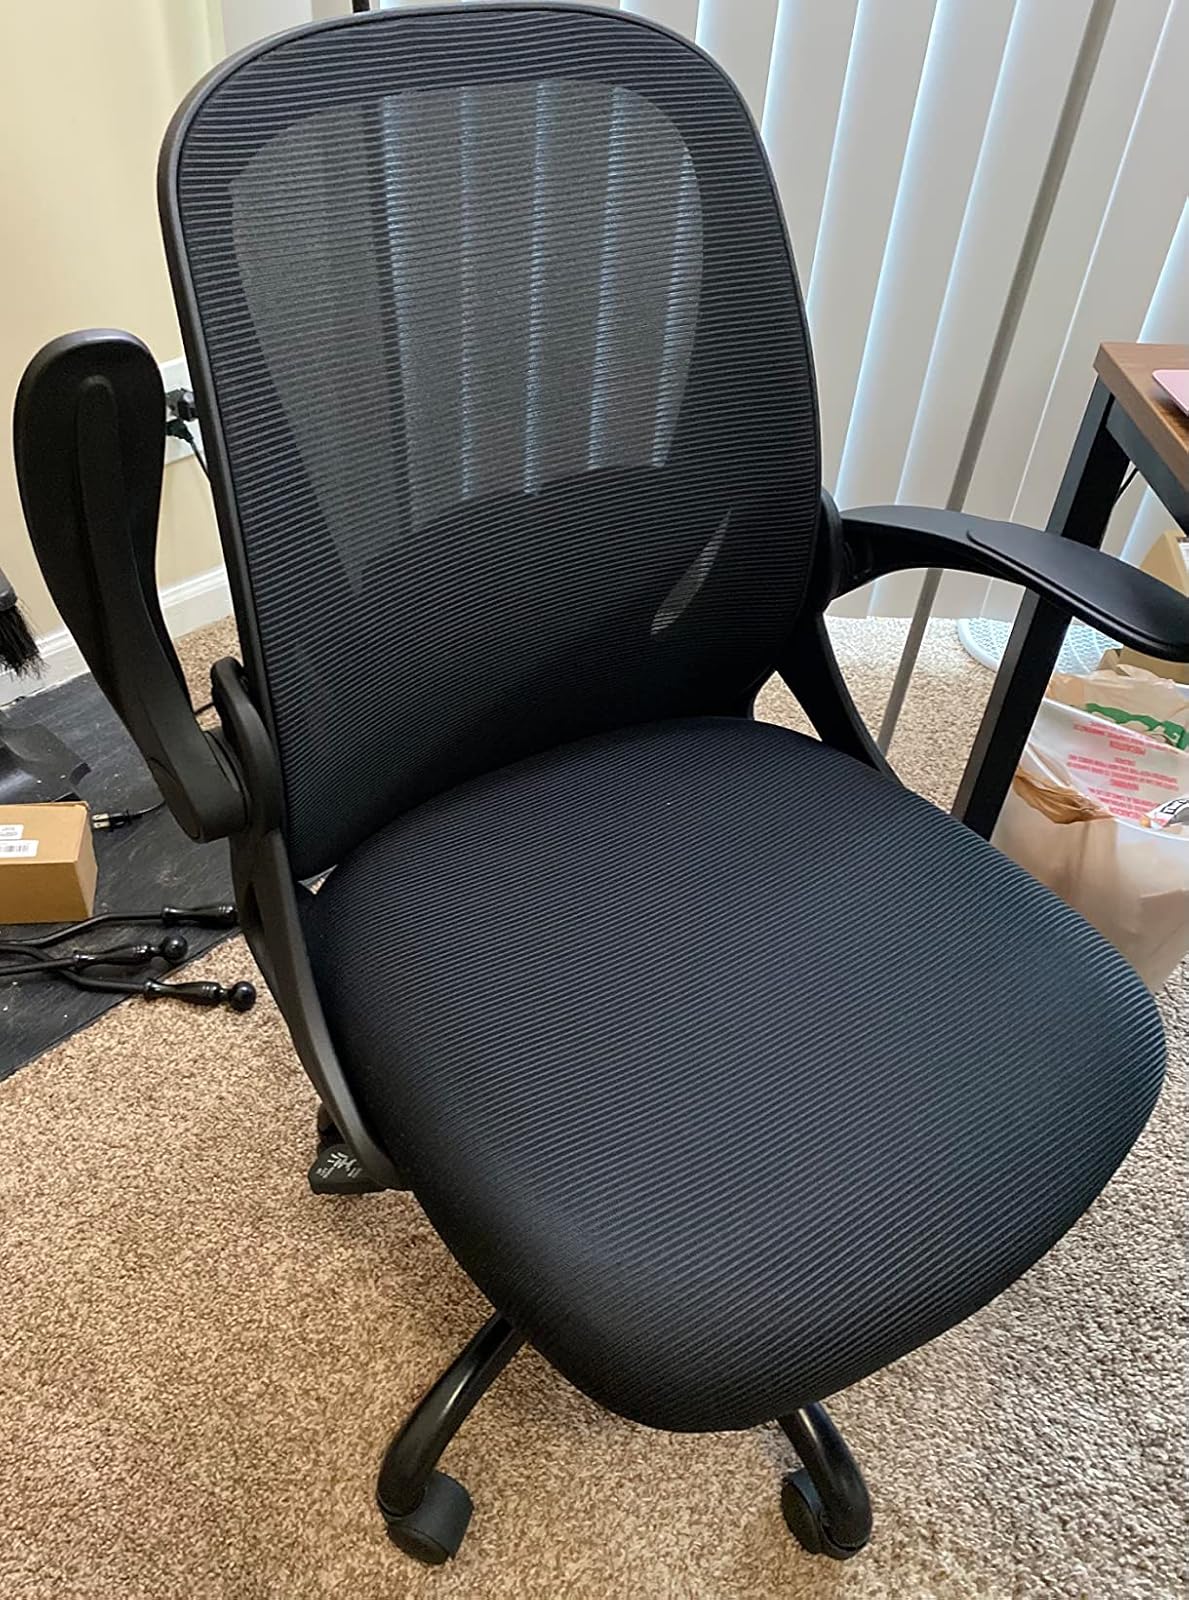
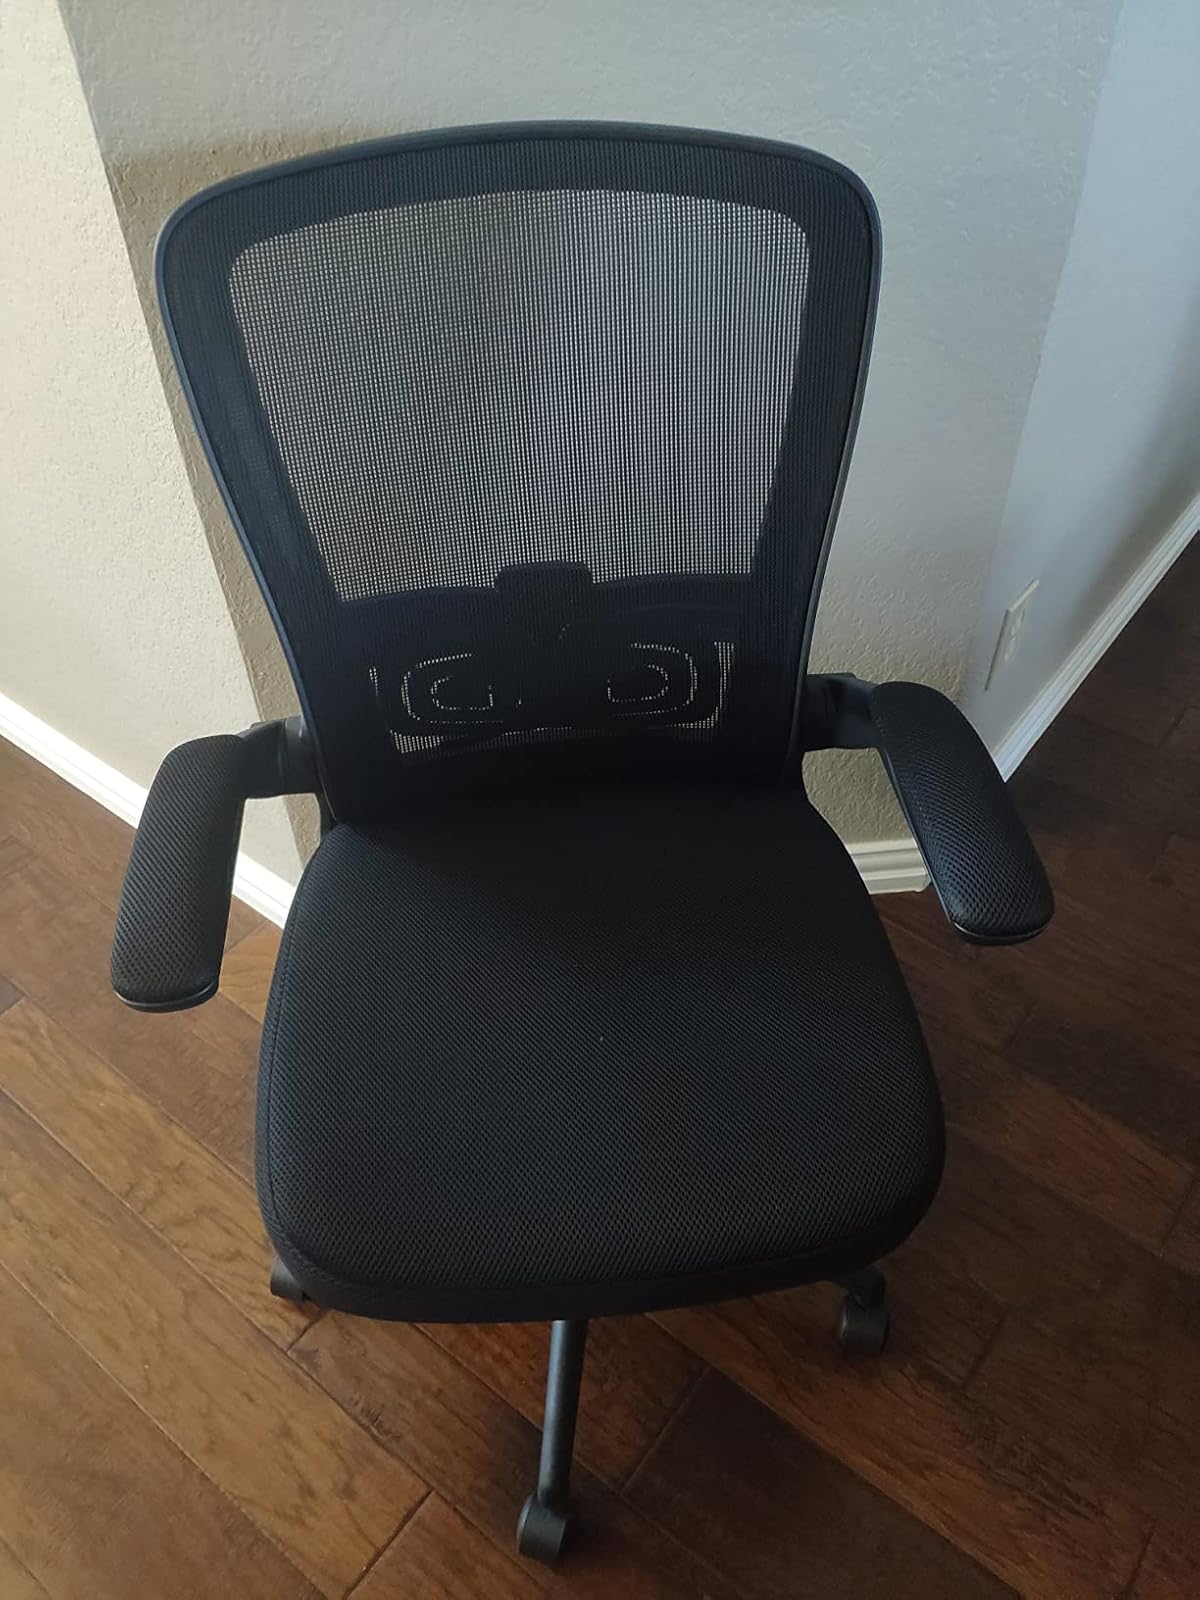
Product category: items_chair
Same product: no